Blakeview

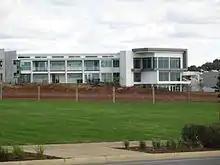
Blakeview Christian School buildings from Main Terrace, 2016

The southern education precinct off Uley Road and Park Lake Boulevard was established in 1992 includes Blakeview Primary School, Trinity College Blakeview Campus and Blakeview preschool off Jamieson Road being built adjacent to Craigmore High School (formerly Smithfield High) which opened in 1970.